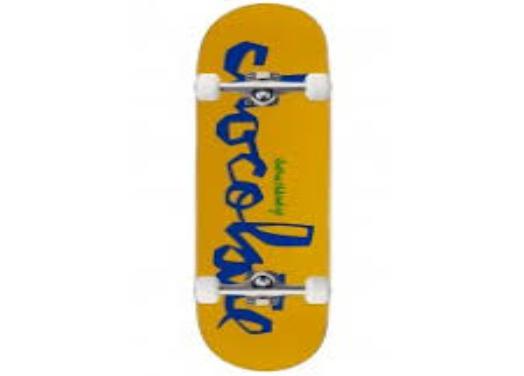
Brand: Chocolate Skateboards
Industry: Sports